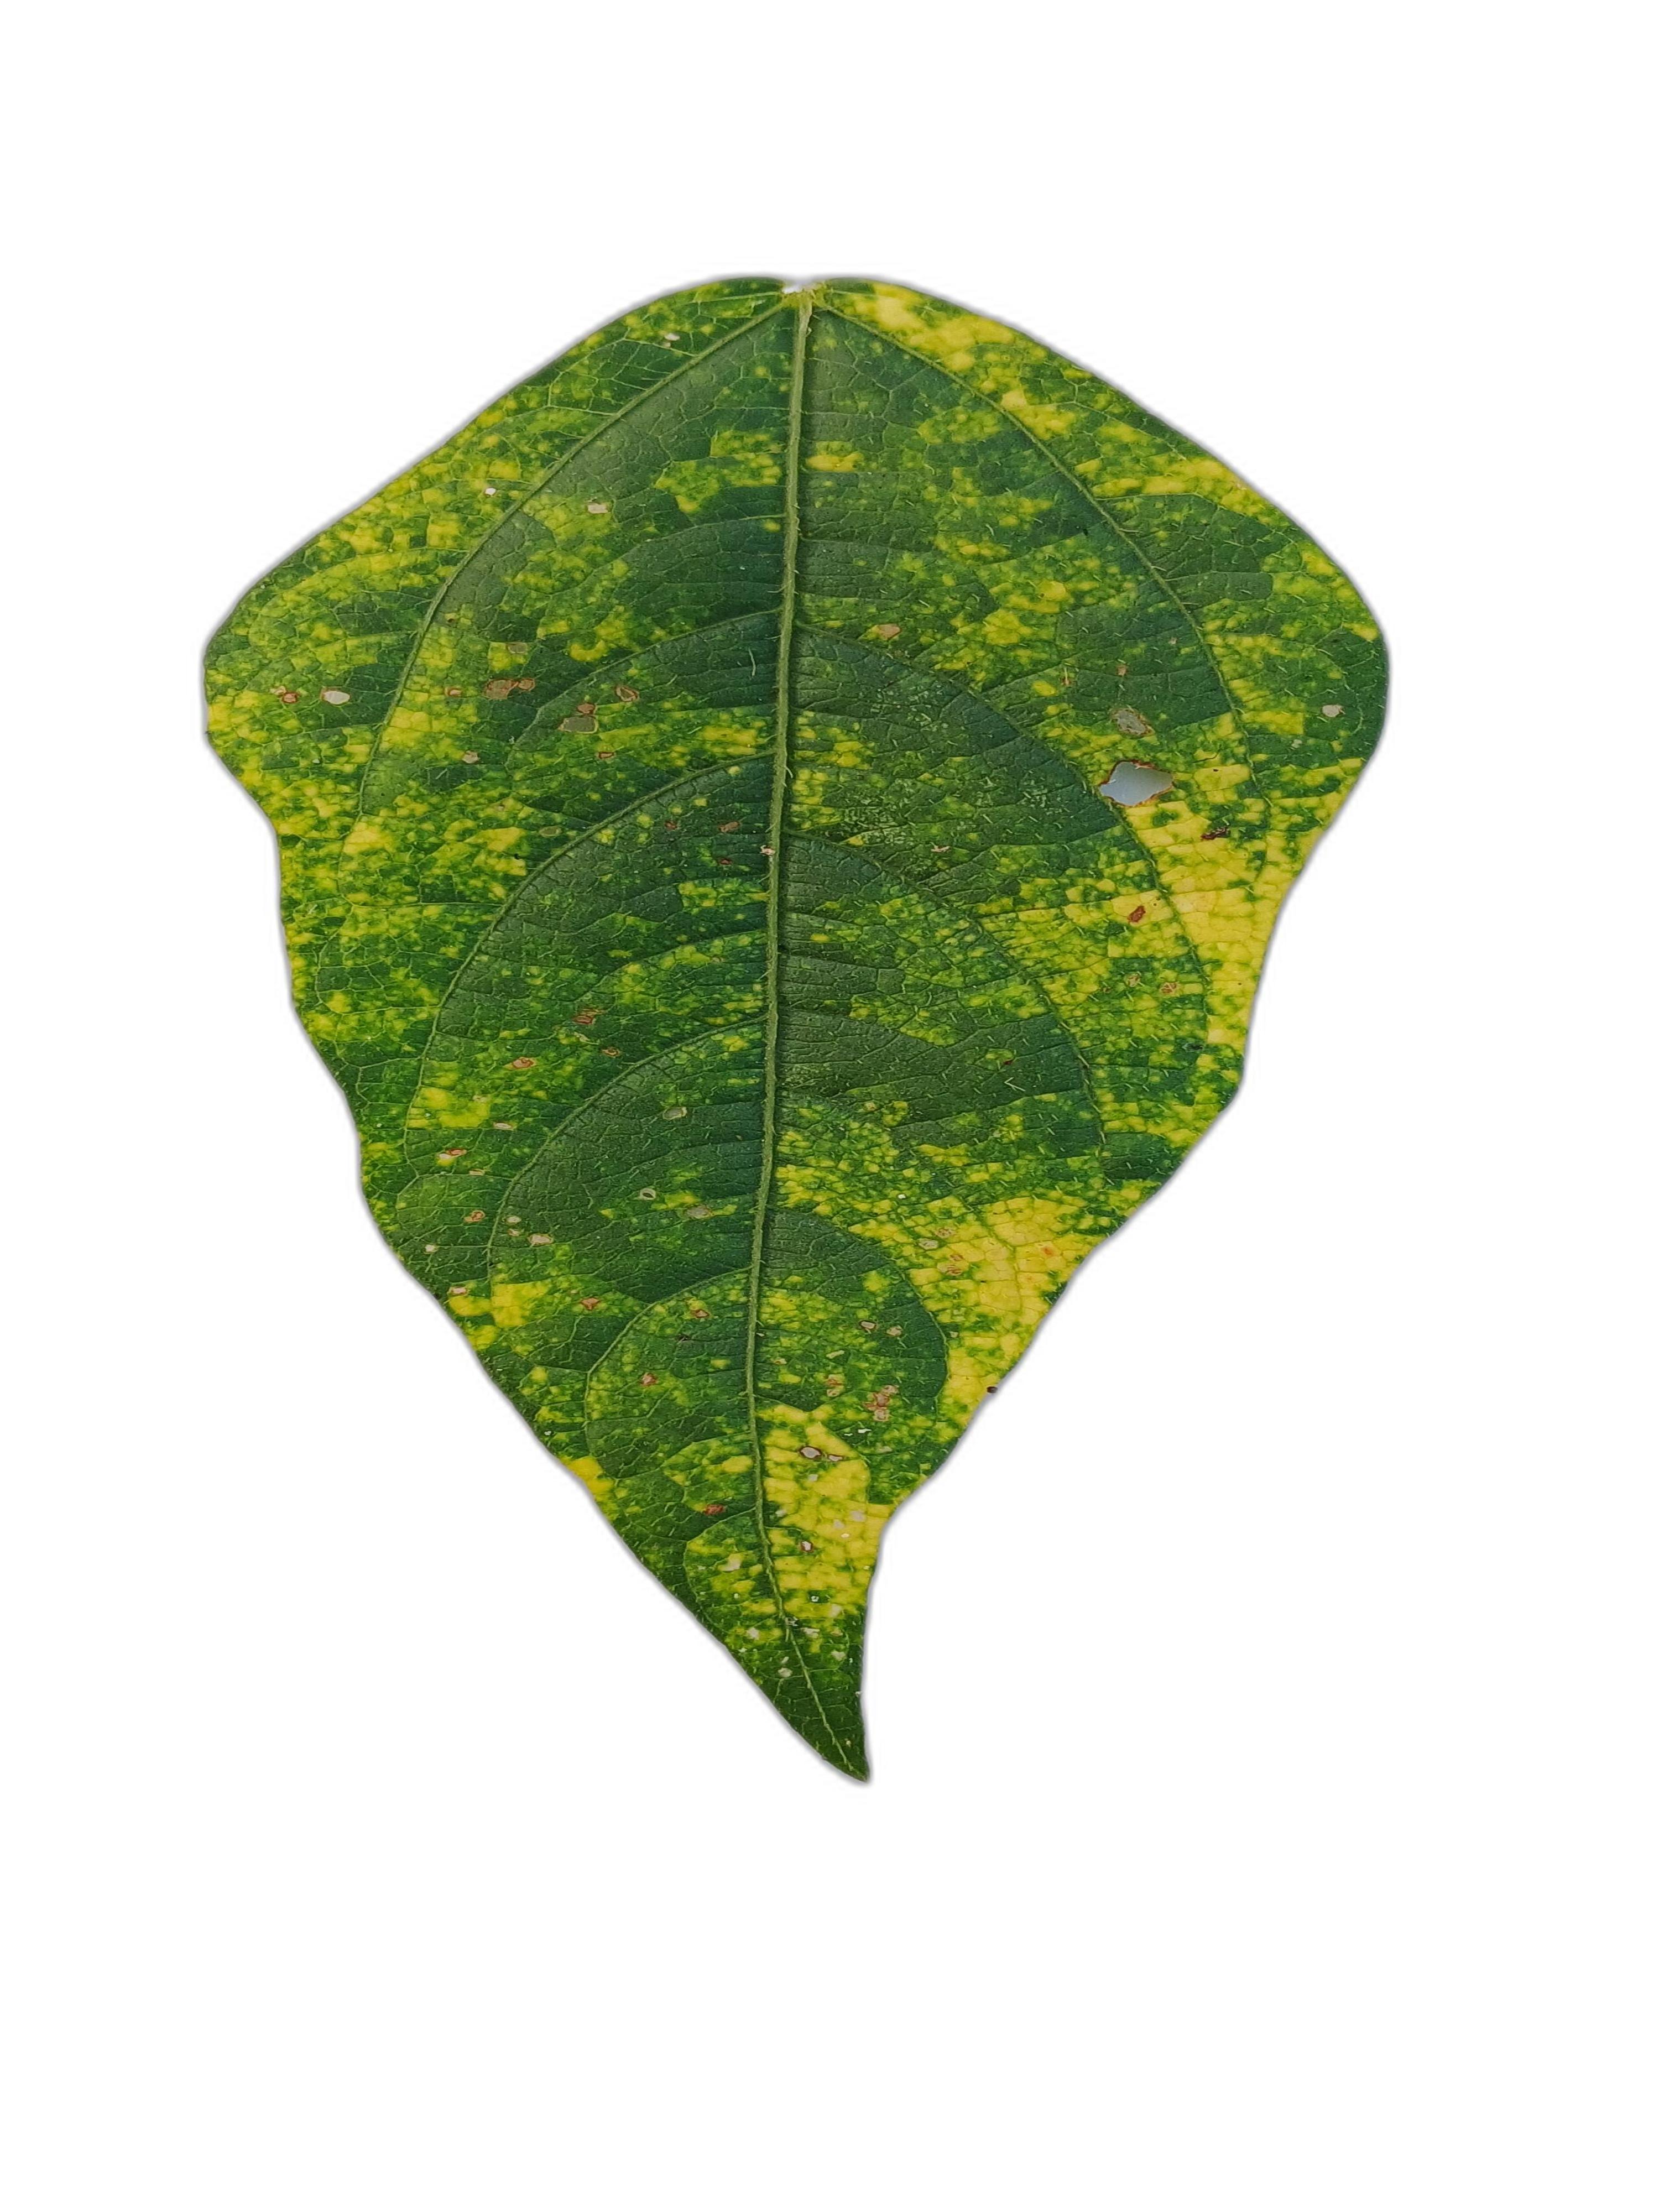
Label: Yellow Mosaic